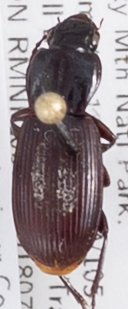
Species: Pterostichus restrictus
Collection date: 2018-07-09
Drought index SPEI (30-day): -0.71
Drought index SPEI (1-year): -1.01
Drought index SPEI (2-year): -0.71